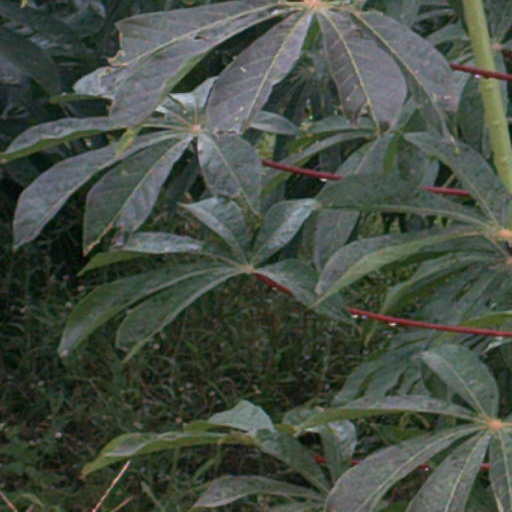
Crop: cassava